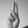
ASL letter: U